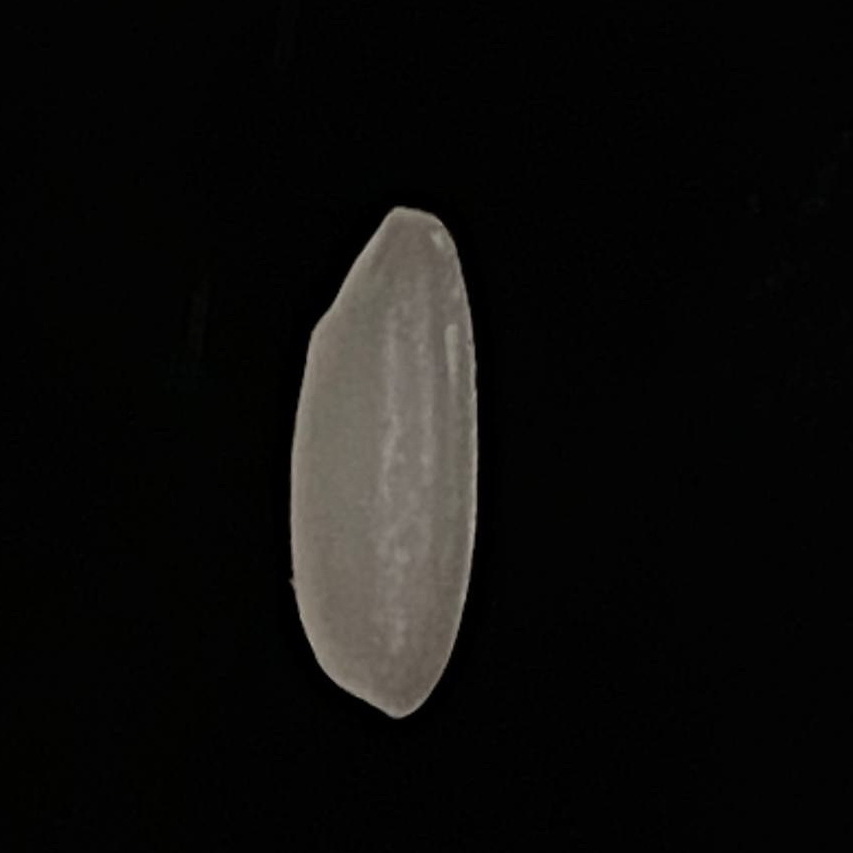
Rice variety: Subol_Lota